Colman Dock

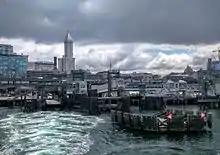
Colman Dock from the Seattle–Bainbridge Island ferry, with Smith Tower in the background

Originally Colman Dock was located at the foot of Columbia Street, and was immediately to the north of Pier 2. Before 1910, the wharf immediately to the north of Colman dock was used by the West Seattle ferry. In 1910 this wharf was replaced with the Grand Trunk Pacific dock. In 1964 the entire area was used for the much larger ferry terminal dock which exists today.